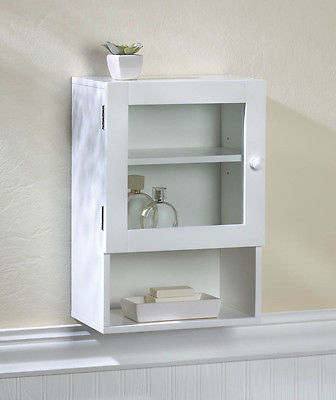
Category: cabinet